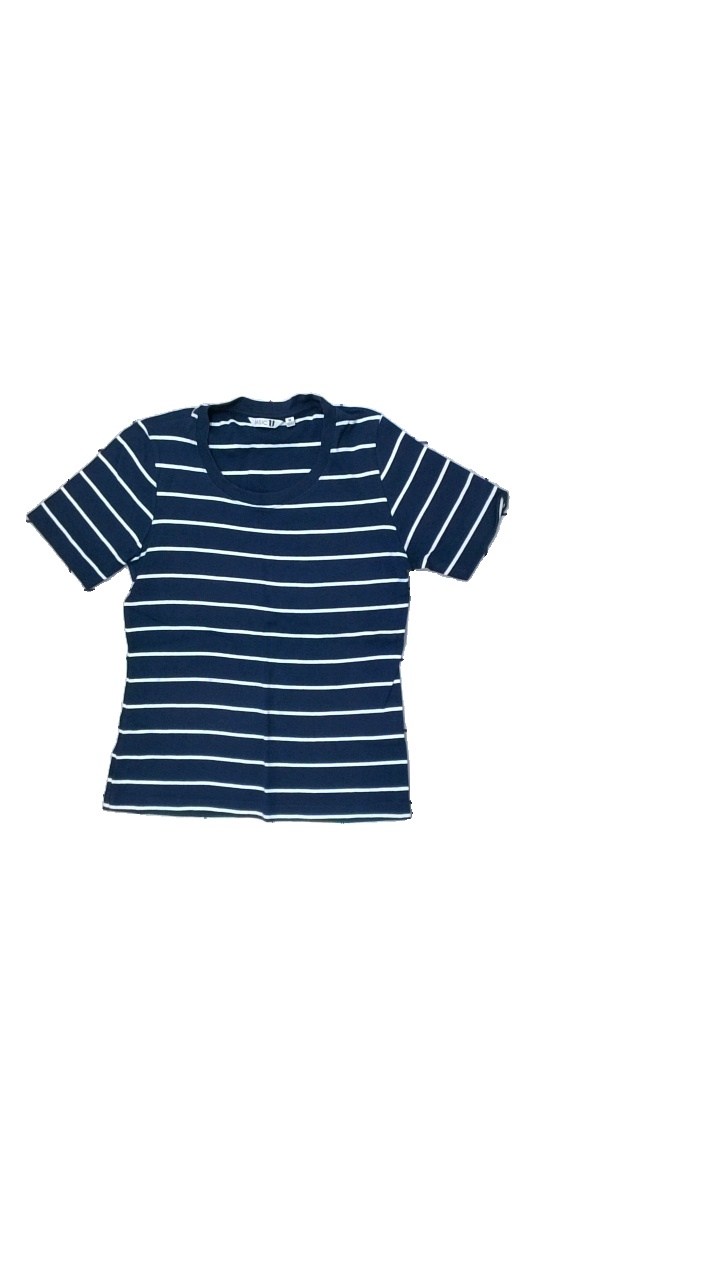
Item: T-shirt (Ladies)
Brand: Basic U
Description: T-SHIRT
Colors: Blue, White
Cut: C-collar
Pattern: Striped
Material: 100% BOMULL
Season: All
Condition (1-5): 2
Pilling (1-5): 2
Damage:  nopprig
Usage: Recycle
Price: <50